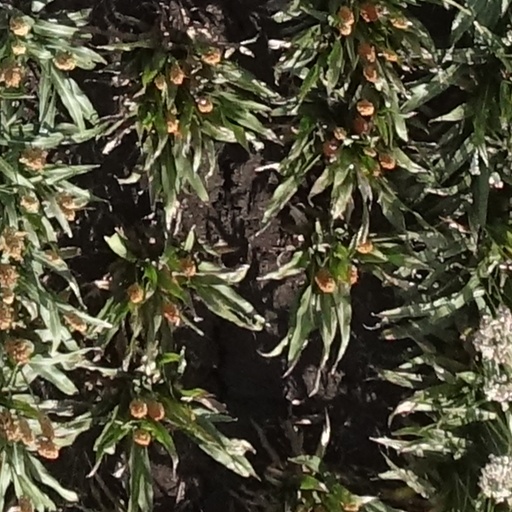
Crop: sorghum